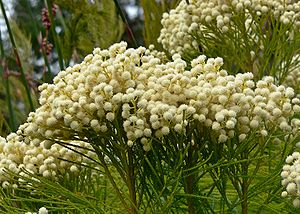
Bruniaceae
Berzelia lanuginosa
Bruniaceae er en familie med 12 slægter og ca. 75 arter i det sydligste Afrika. Det træagtige planter, som kan minde om Lyng. Bladene er skruestillede og hele med hel rand og en bladspids, som bærer kirtler. Blomsterne er samlet i aks eller hoveder. De enkelte blomster er små og firetallige. Frugterne er nødder eller kapsler.